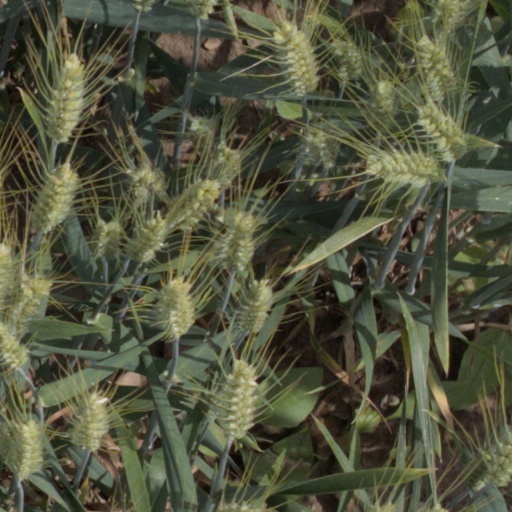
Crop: wheat